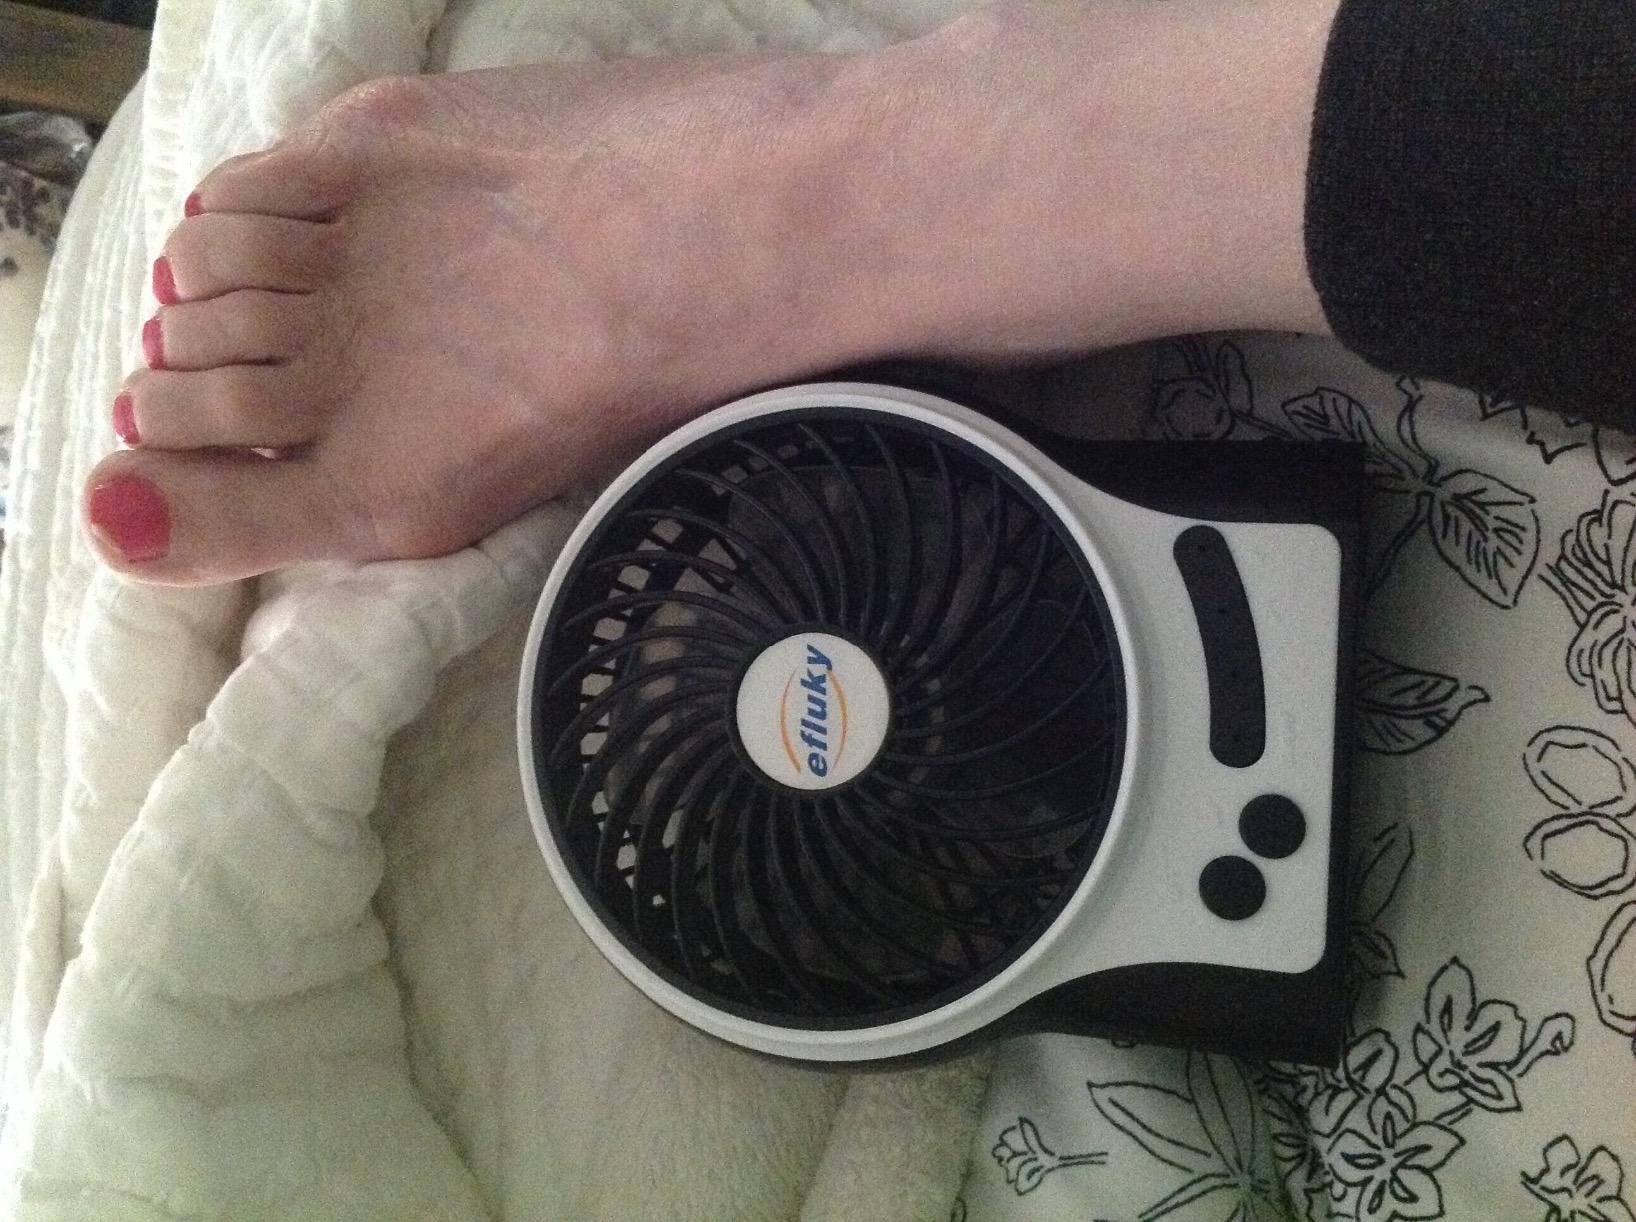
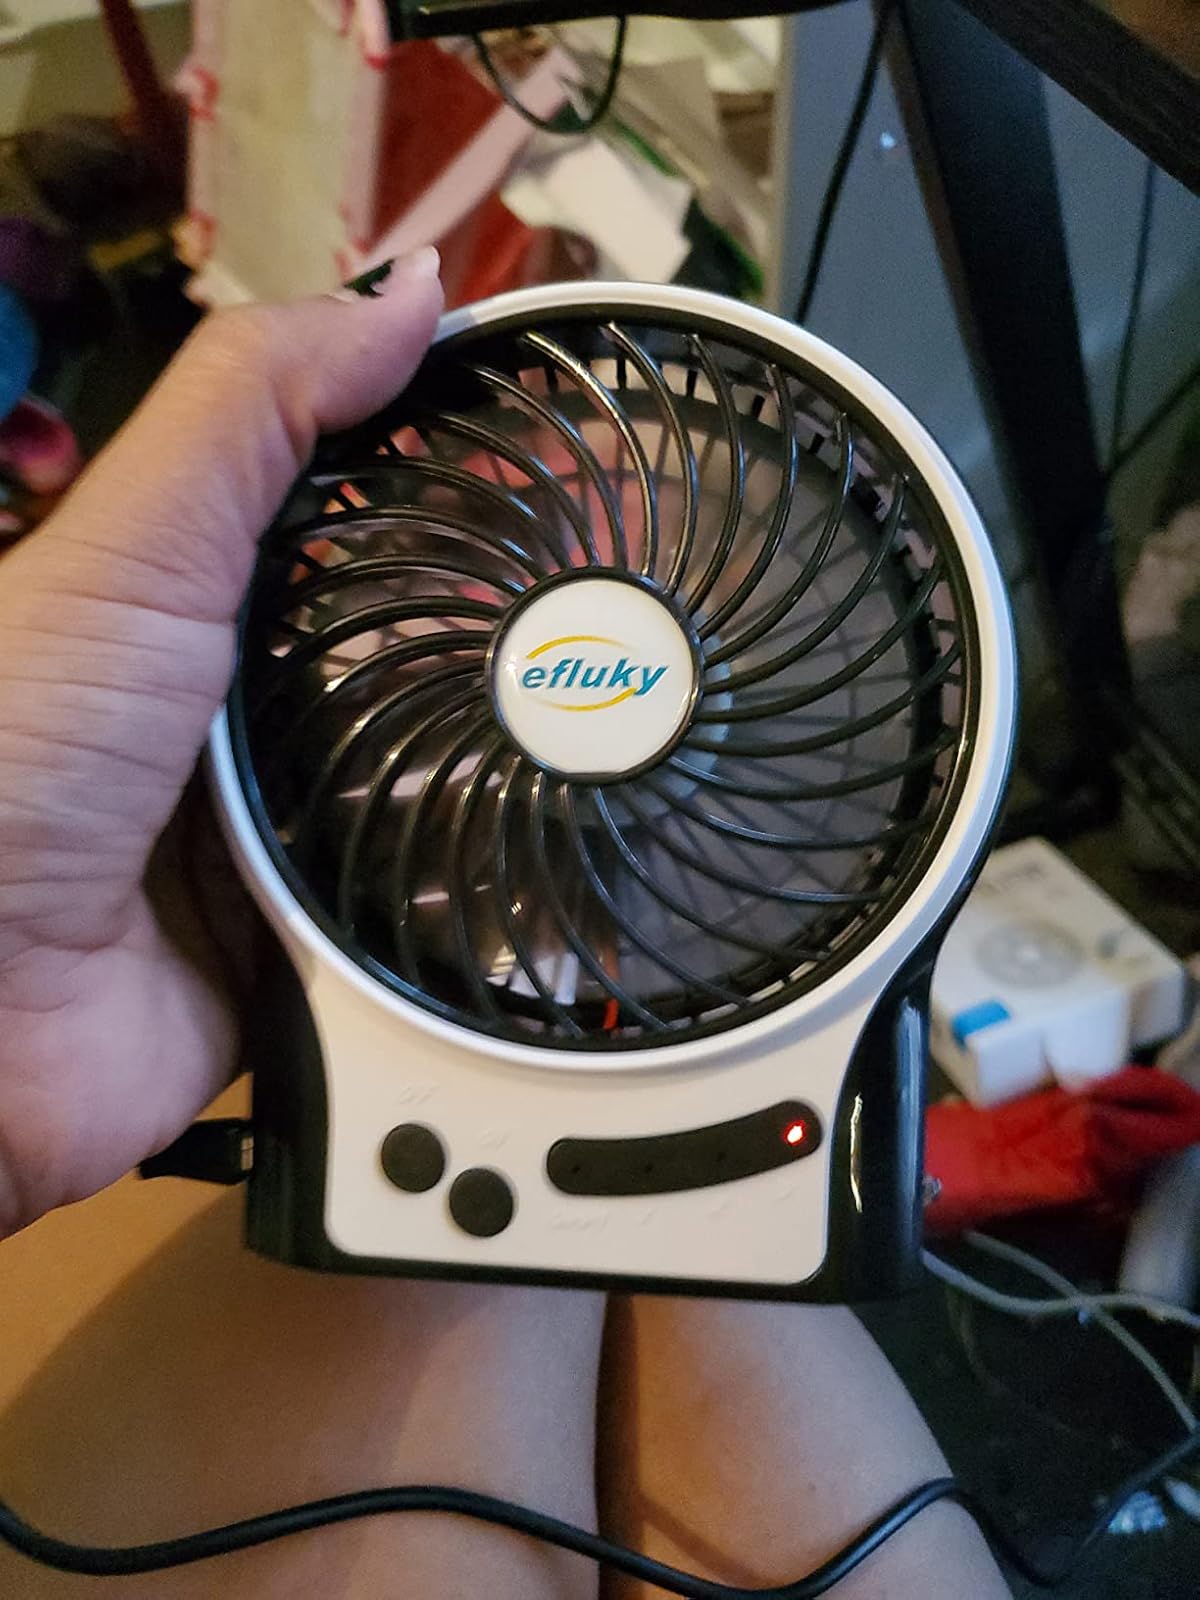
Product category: fan
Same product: yes